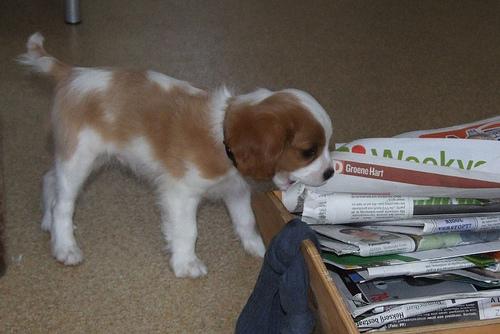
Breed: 207-n000026-Blenheim_spaniel